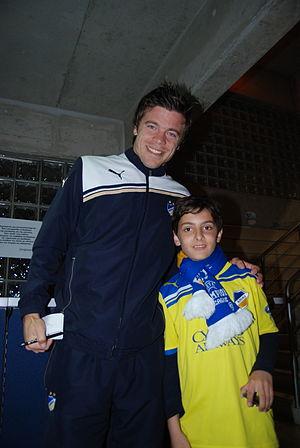
Esteban Andrés Solari Poggio est un footballeur argentin né le 2 juin 1980 à Rosario, qui évolue au poste d'attaquant pour SD Aucas.